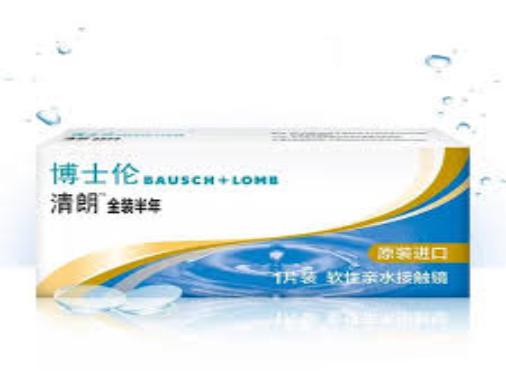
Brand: bauschlomb-1
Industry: Medical